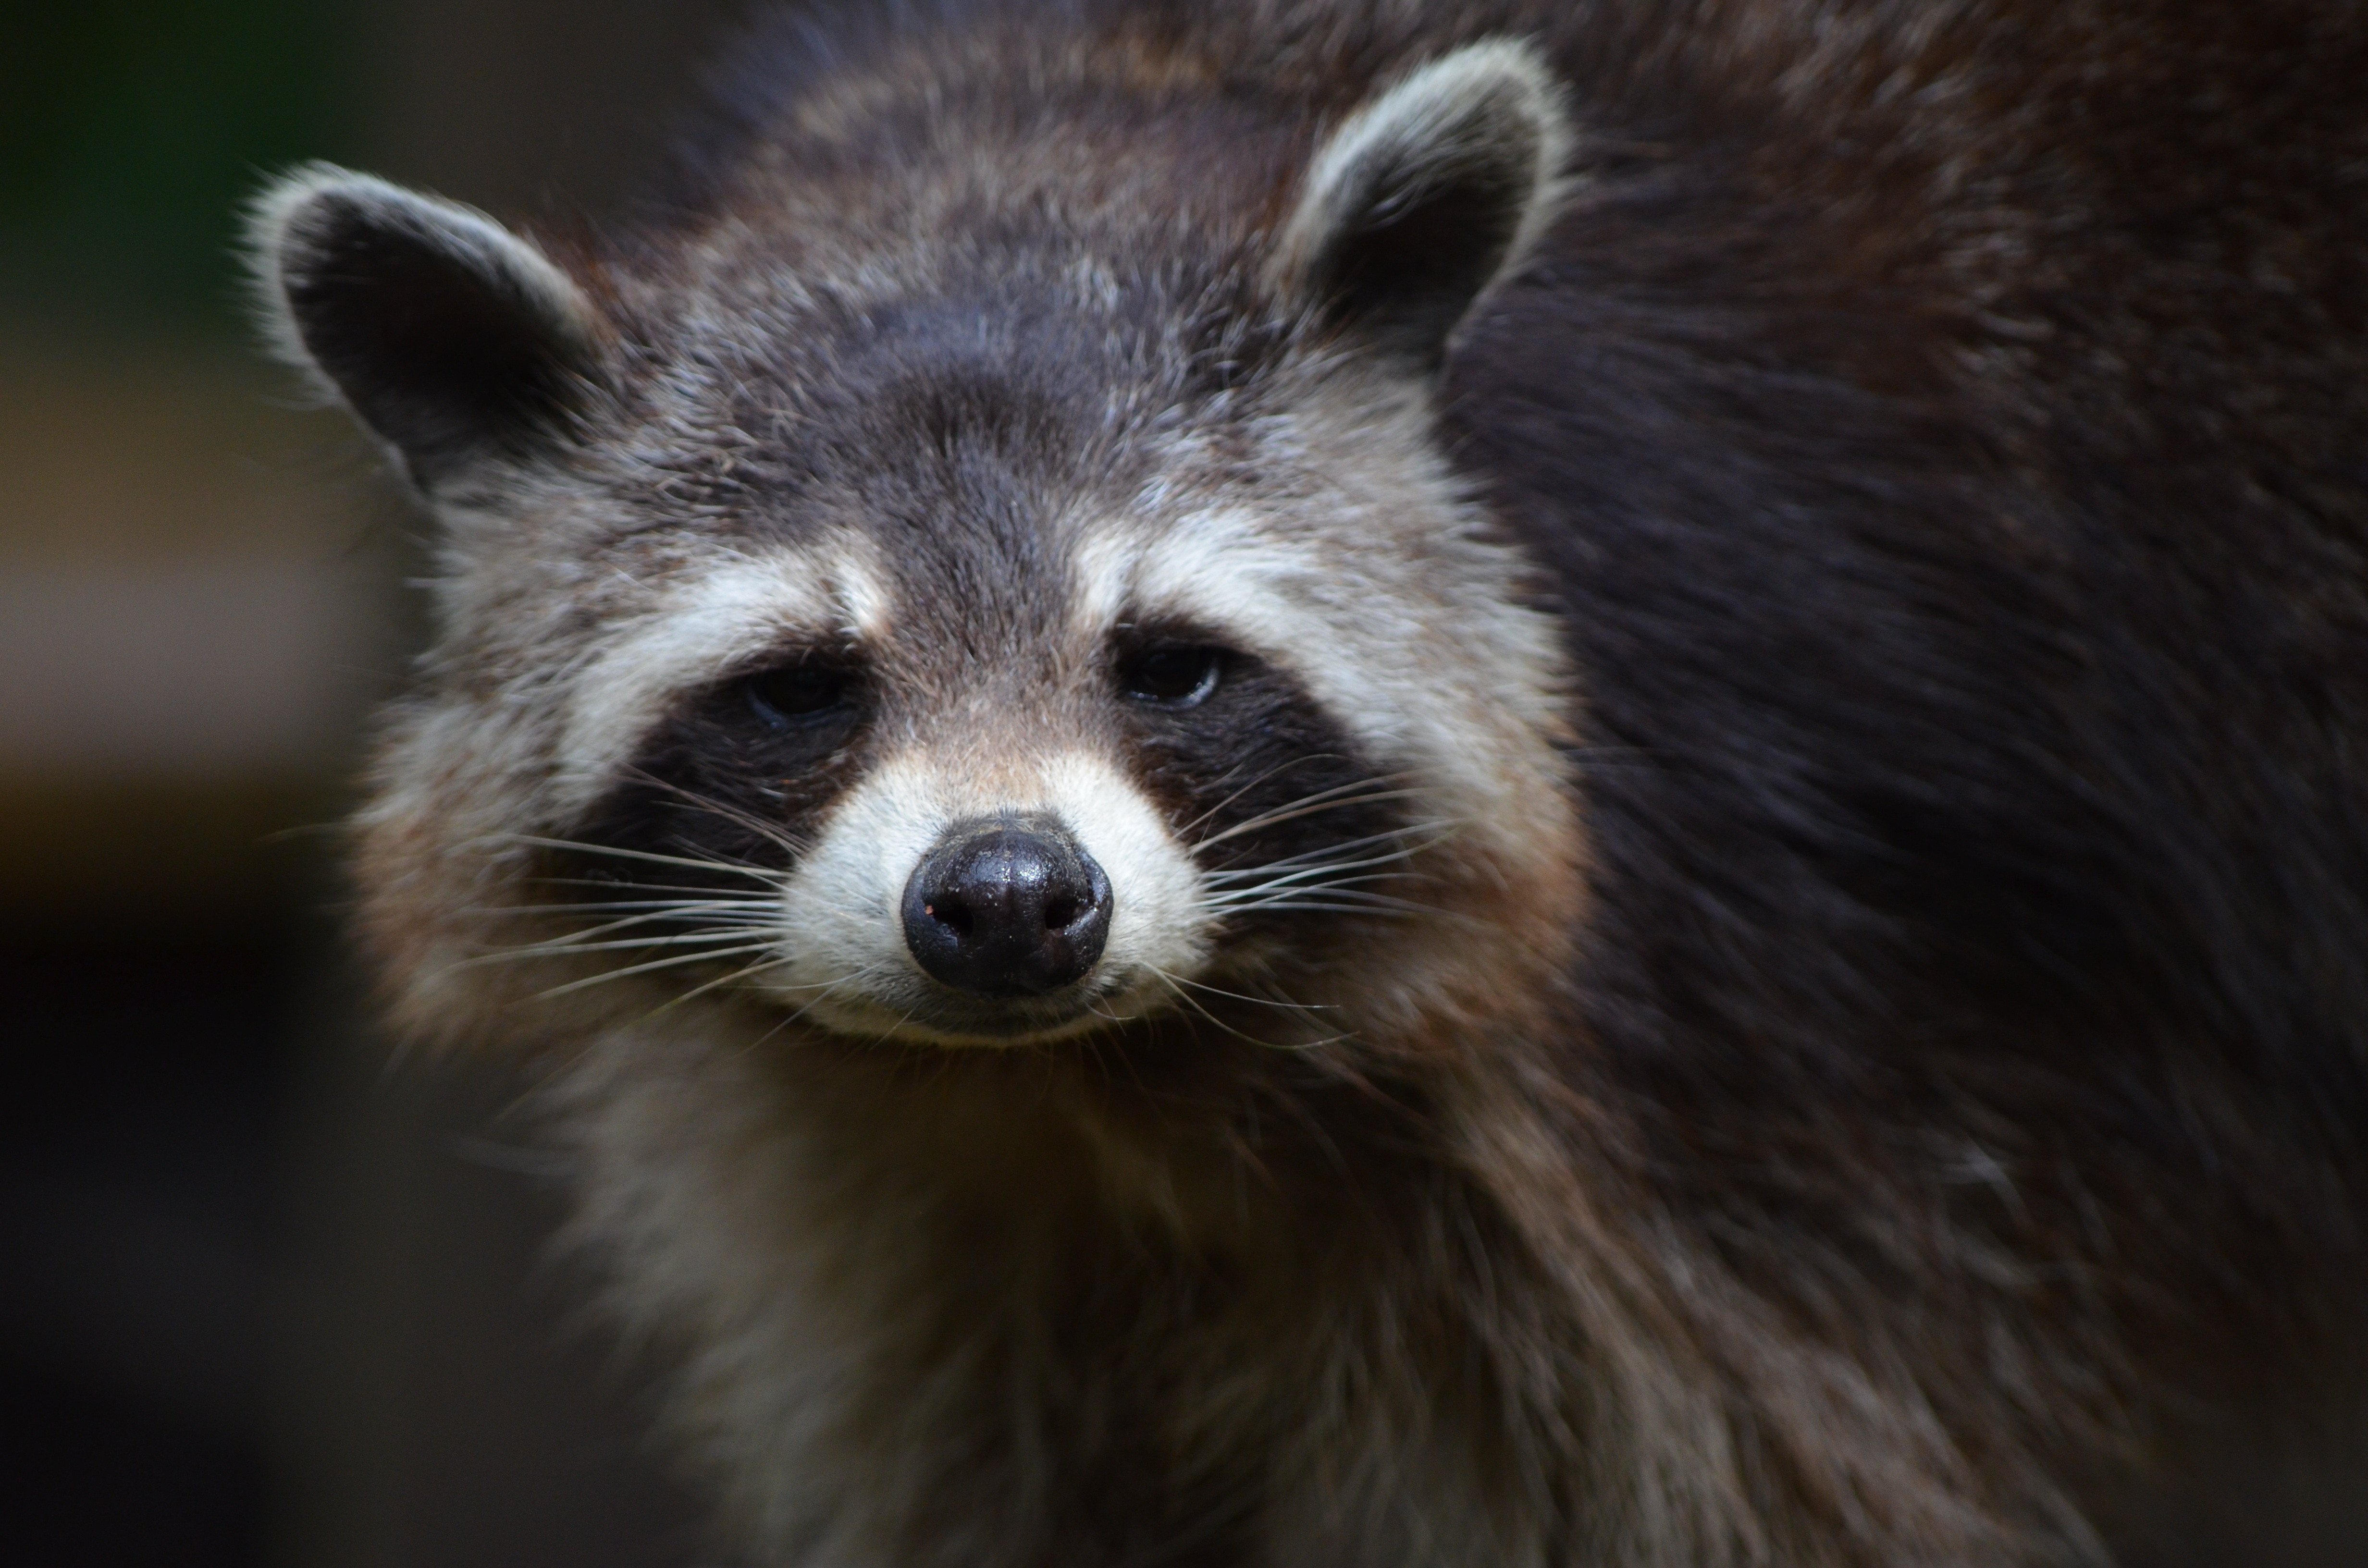
animal, cute, wildlife, zoo, mammal, fauna, whiskers, raccoon, vertebrate, procyon, procyonidae